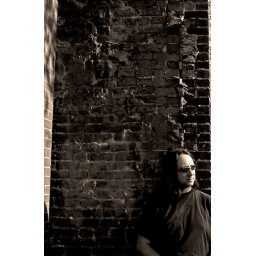
A portrait of my Beloved standing in front of a crumbling brick wall somewhere in downtown Asheville.